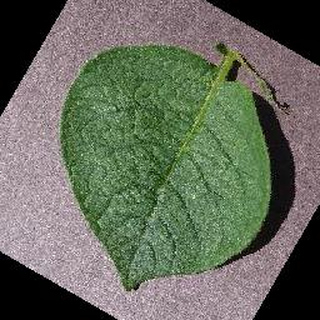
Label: healthy_potato